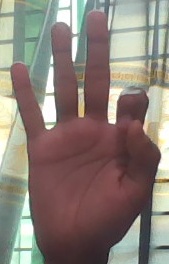
ASL sign: 9